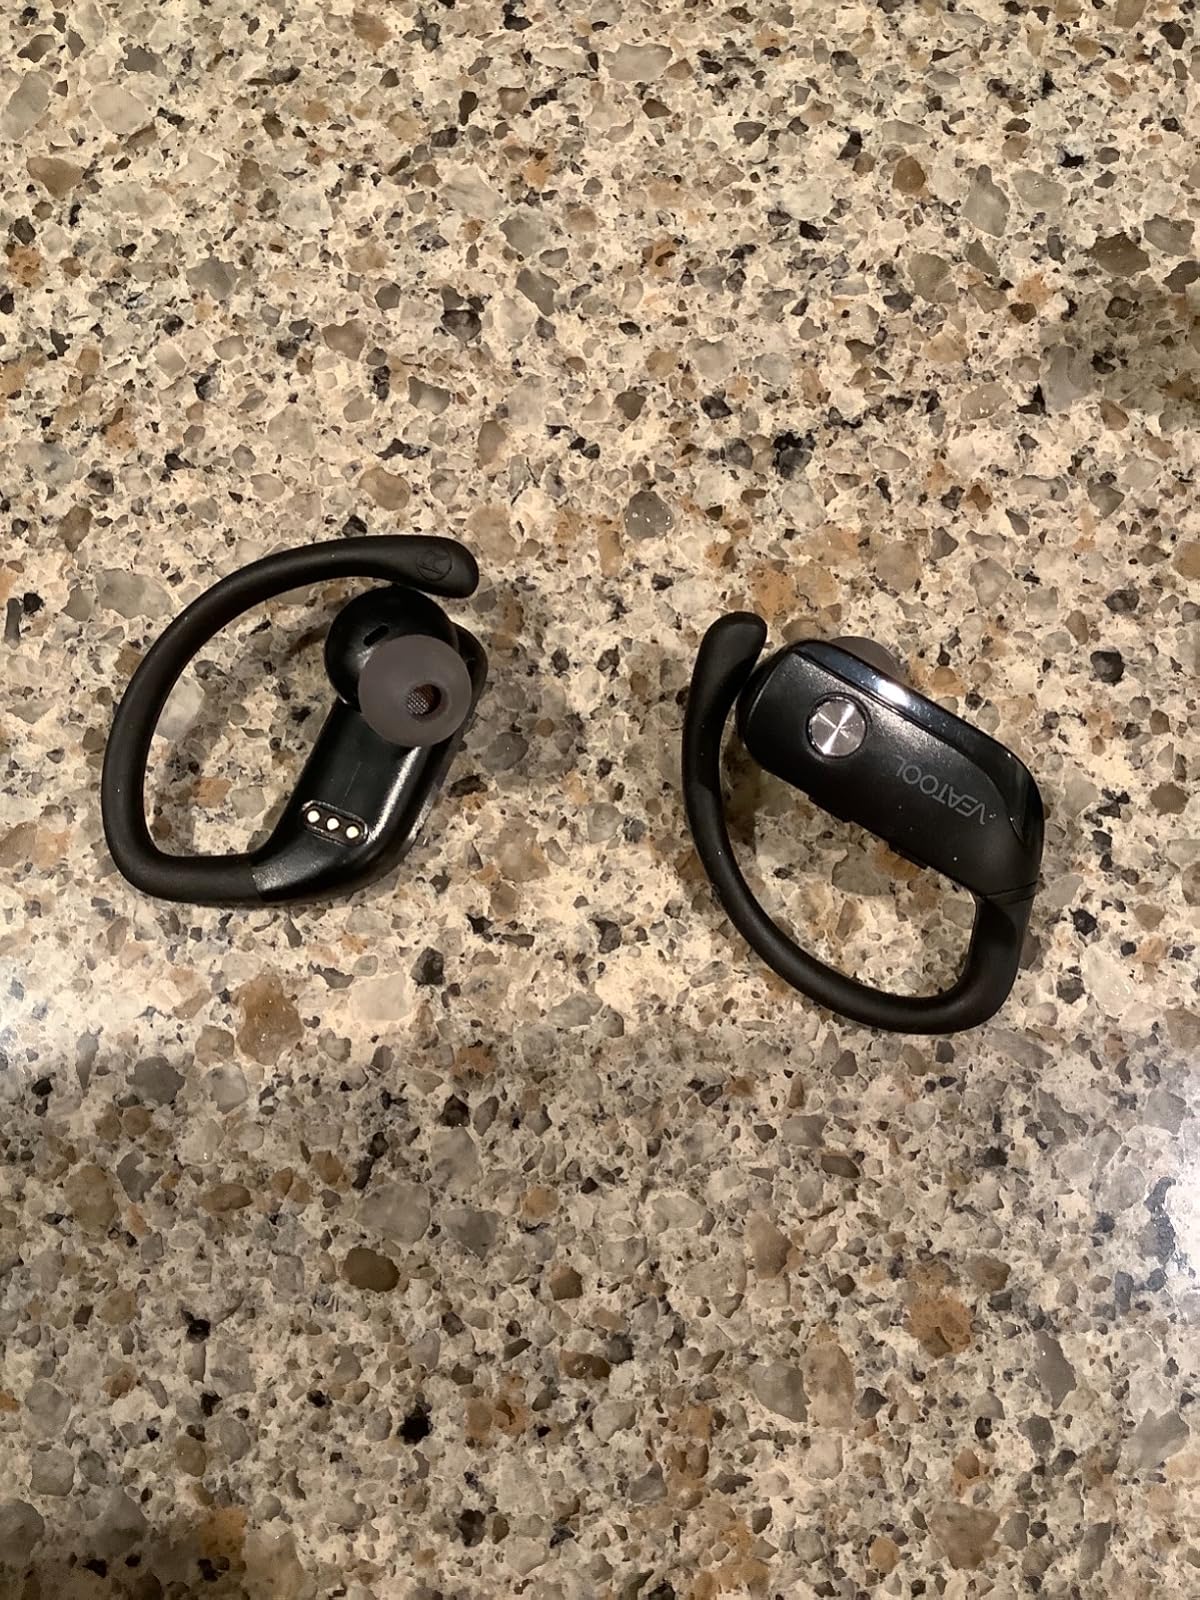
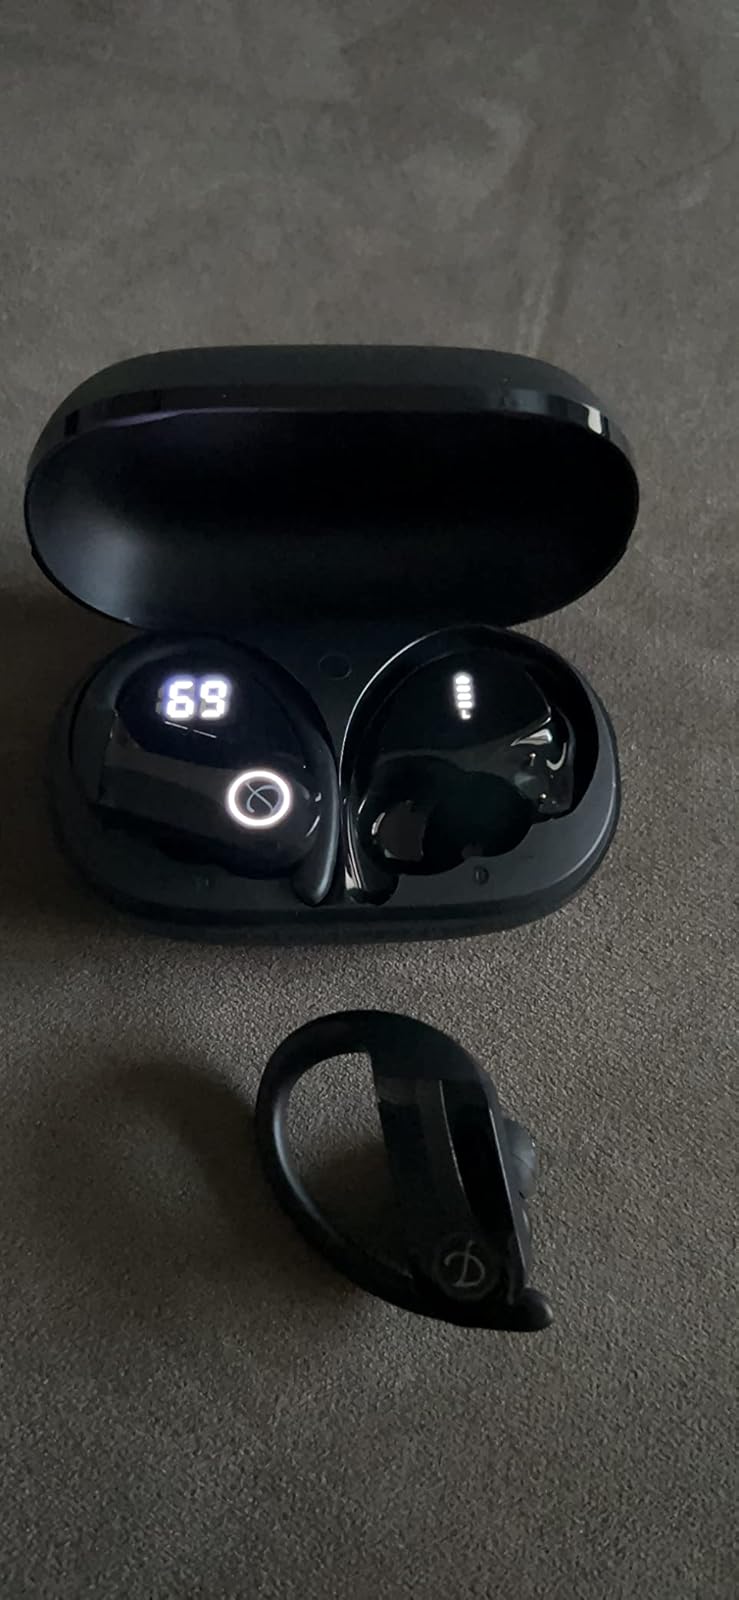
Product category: earbuds
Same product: no